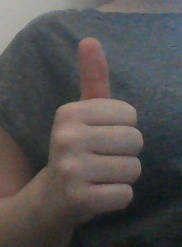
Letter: aleff